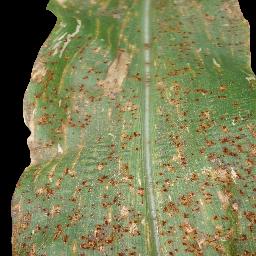
Label: Corn_(Maize)___Common_Rust